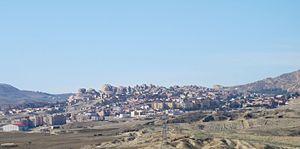
Chellalet El Adhaoura
La wilaya de Médéa est une wilaya algérienne située au nord du pays. Ayant pour chef-lieu la ville du même nom.
Chellalet El Adhaoura ou Chellalat El Adhaoura, Chellala des Adaouras ou Maginot pendant la colonisation française, est une commune algérienne de la wilaya de Médéa.